Answer in natural language. Considering the relative positions, where is Book with respect to black colour countertop lx? Choose between the following options: left or right
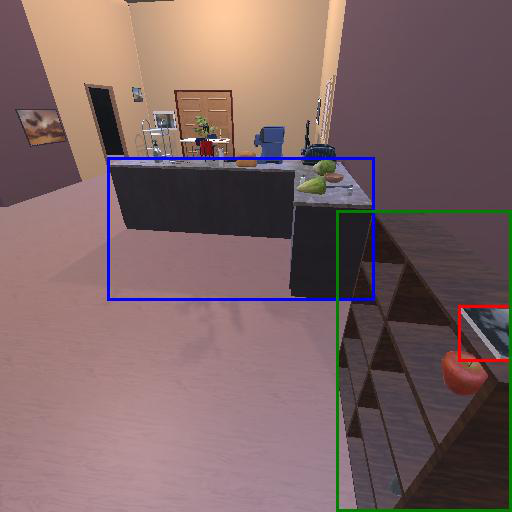
<answer>left</answer>